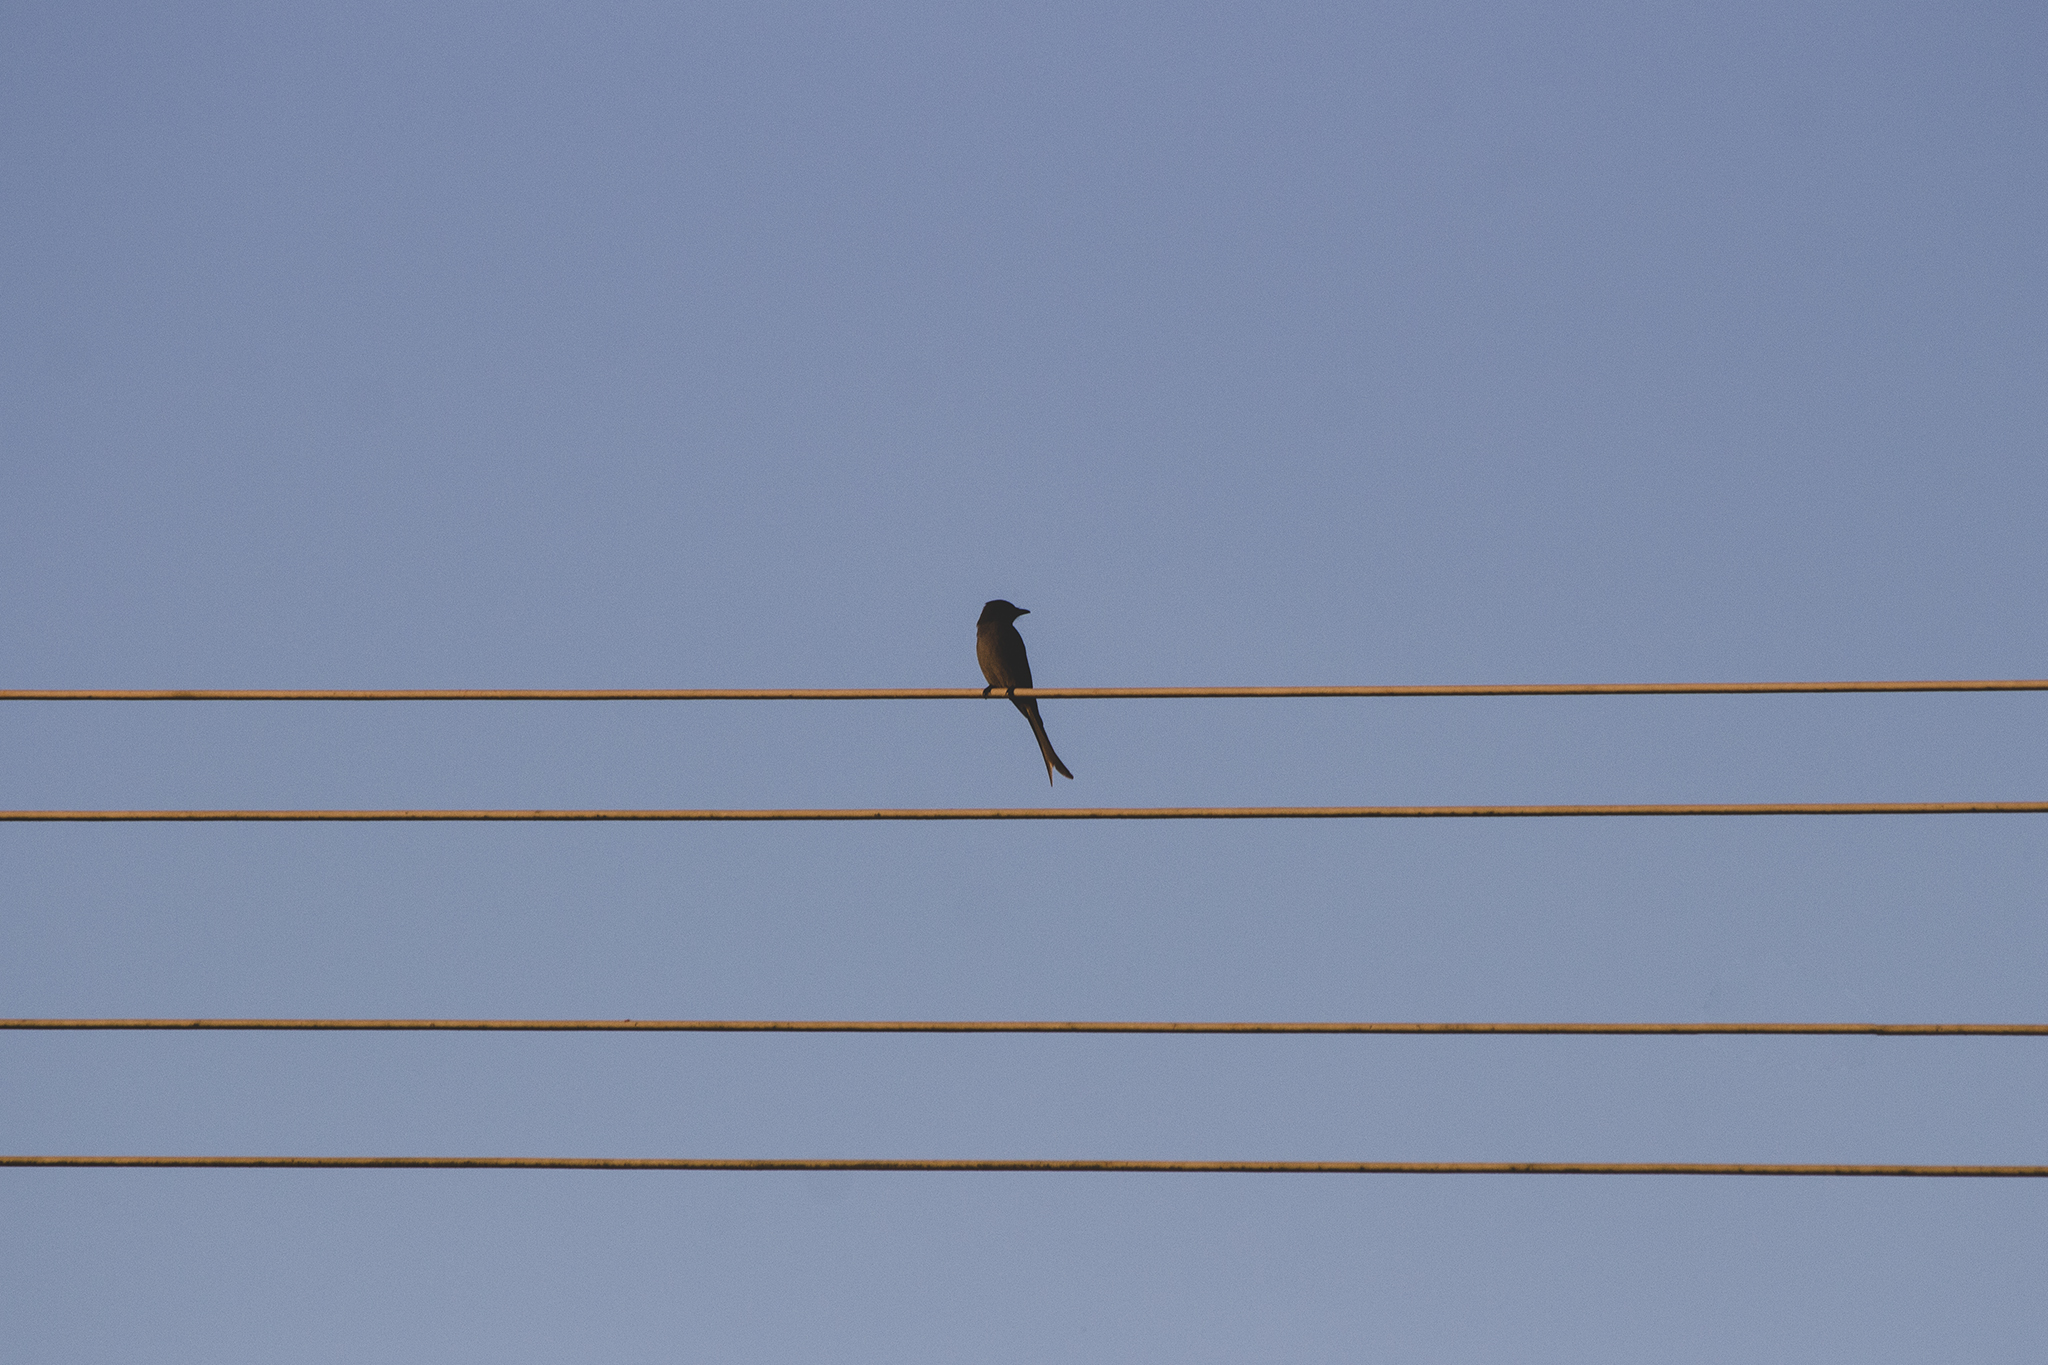
bird, wire, line, sky, parallel, technology, wing, electronic device